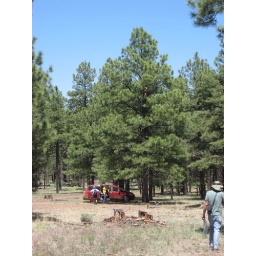
Amy and Cooper are way up in that tree above the van